Purnima (Hindi actress)

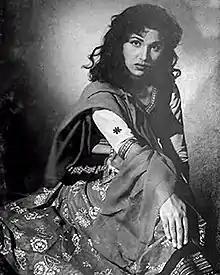
Purnima in 1956

Purnima Das Verma (born Meherbhano Mohammad Ali; 2 March, 1934 — 14 August, 2013) was an Indian actress who worked predominantly in Hindi-language films. She was the aunt of director Mahesh Bhatt and grandmother of actor Emraan Hashmi.